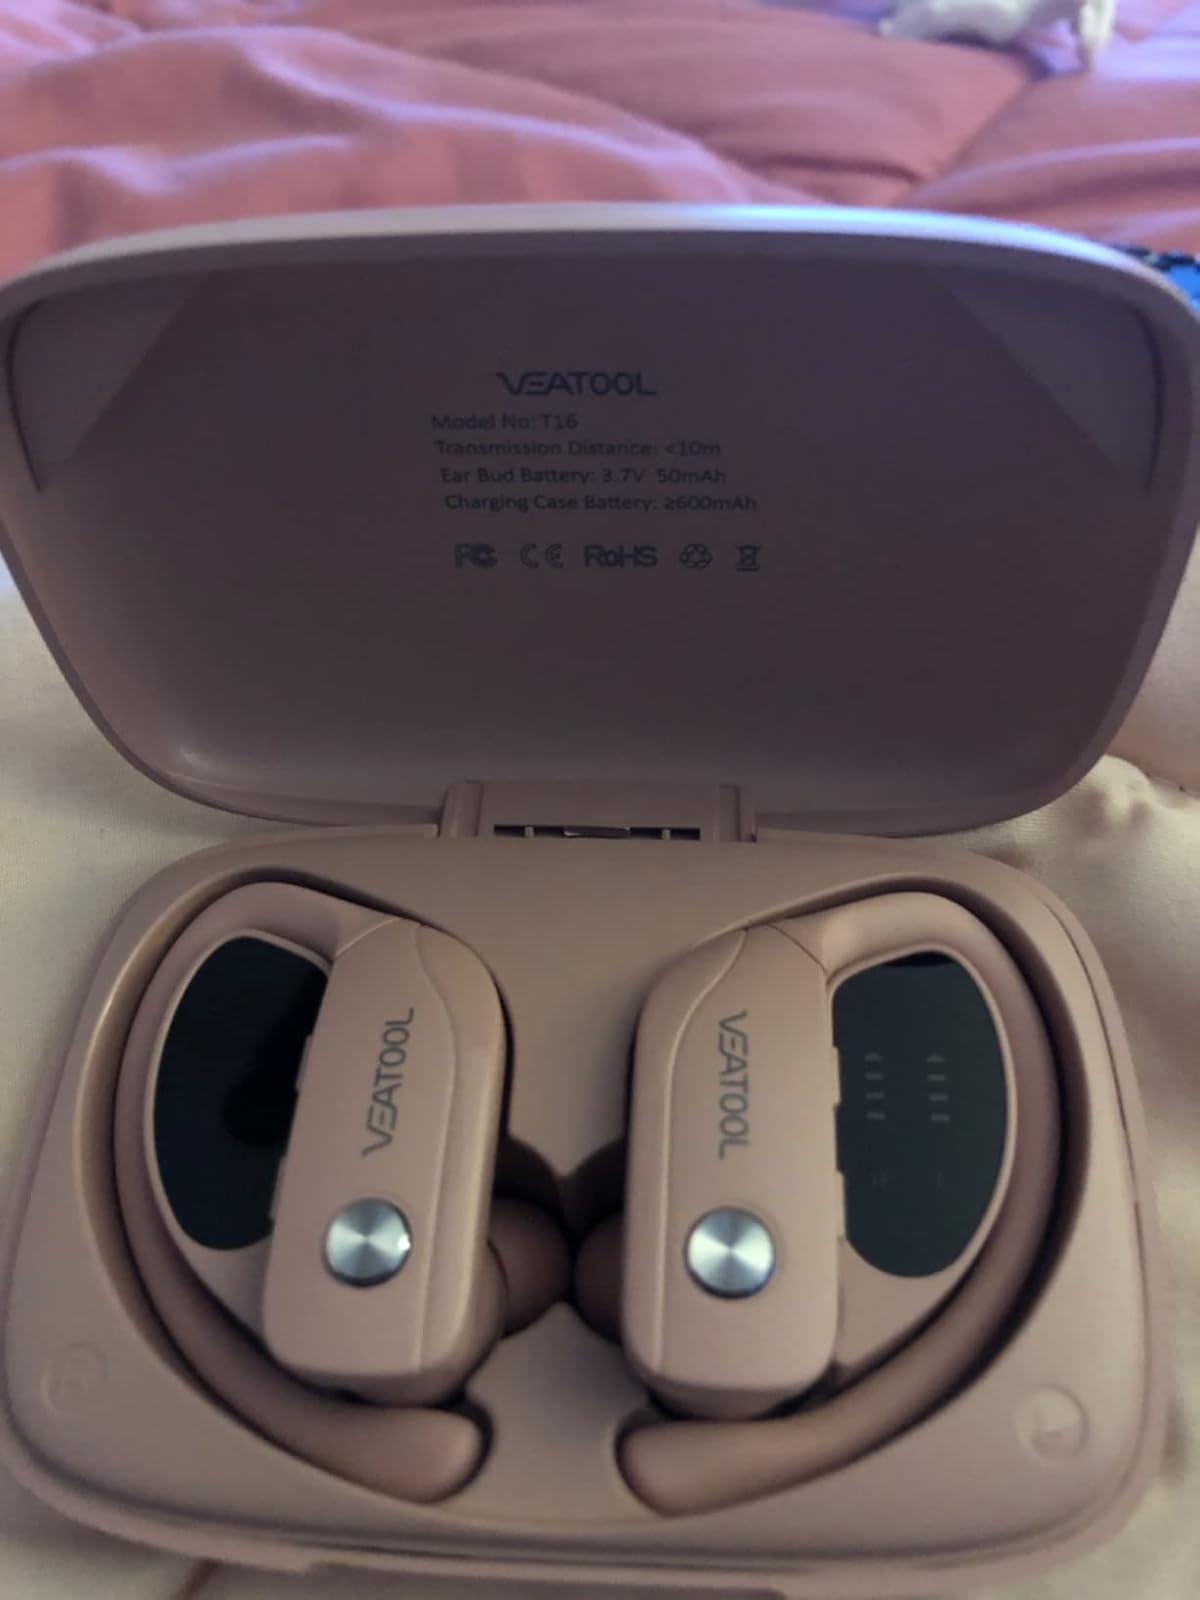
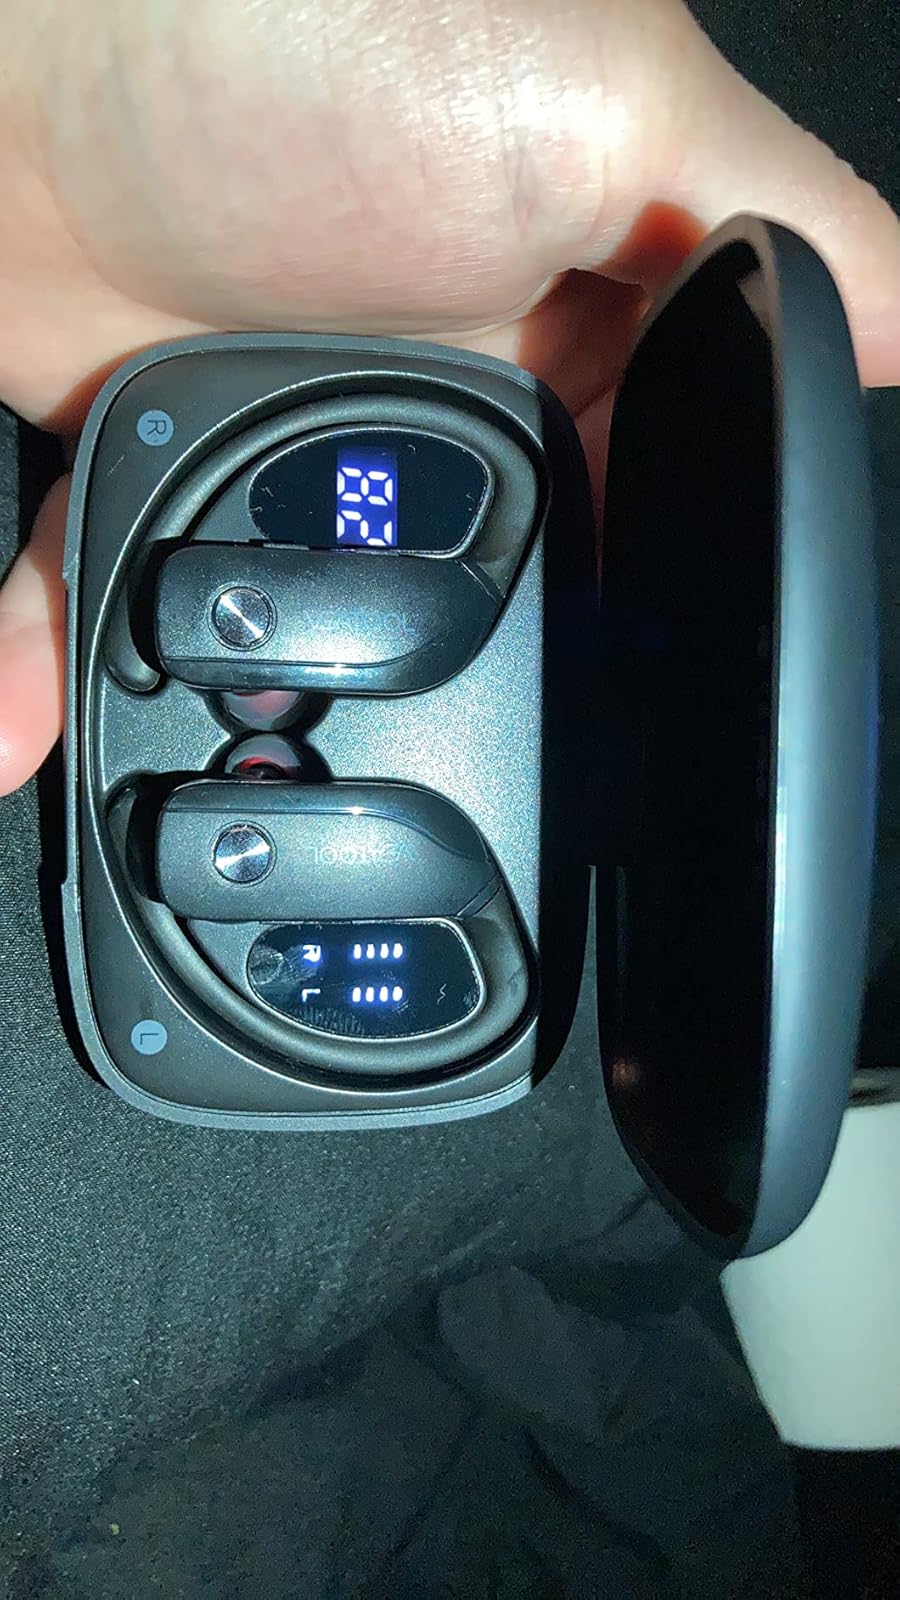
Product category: earbuds
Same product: no